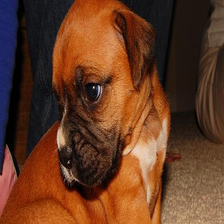
Species: dog
Breed: boxer